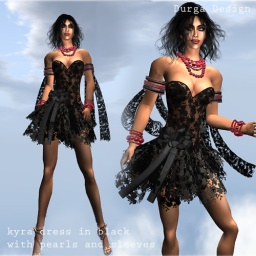
KYRA dress in black